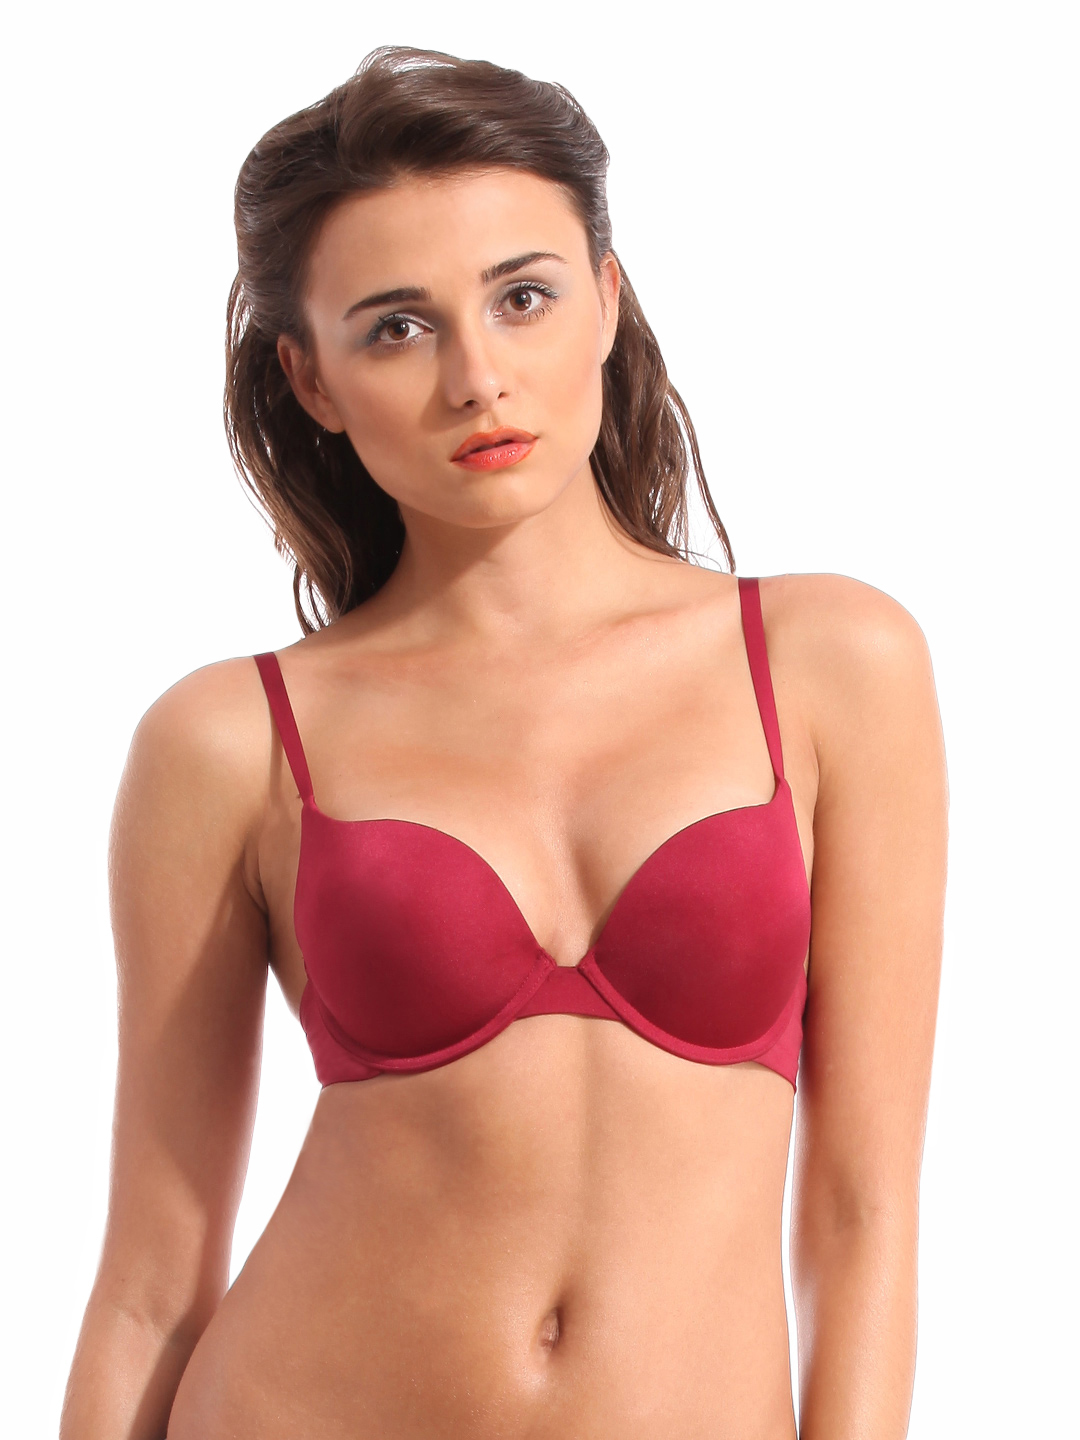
Bwitch Maroon Bra
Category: Apparel / Innerwear / Bra
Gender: Women
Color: Maroon
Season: Winter 2015
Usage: Casual